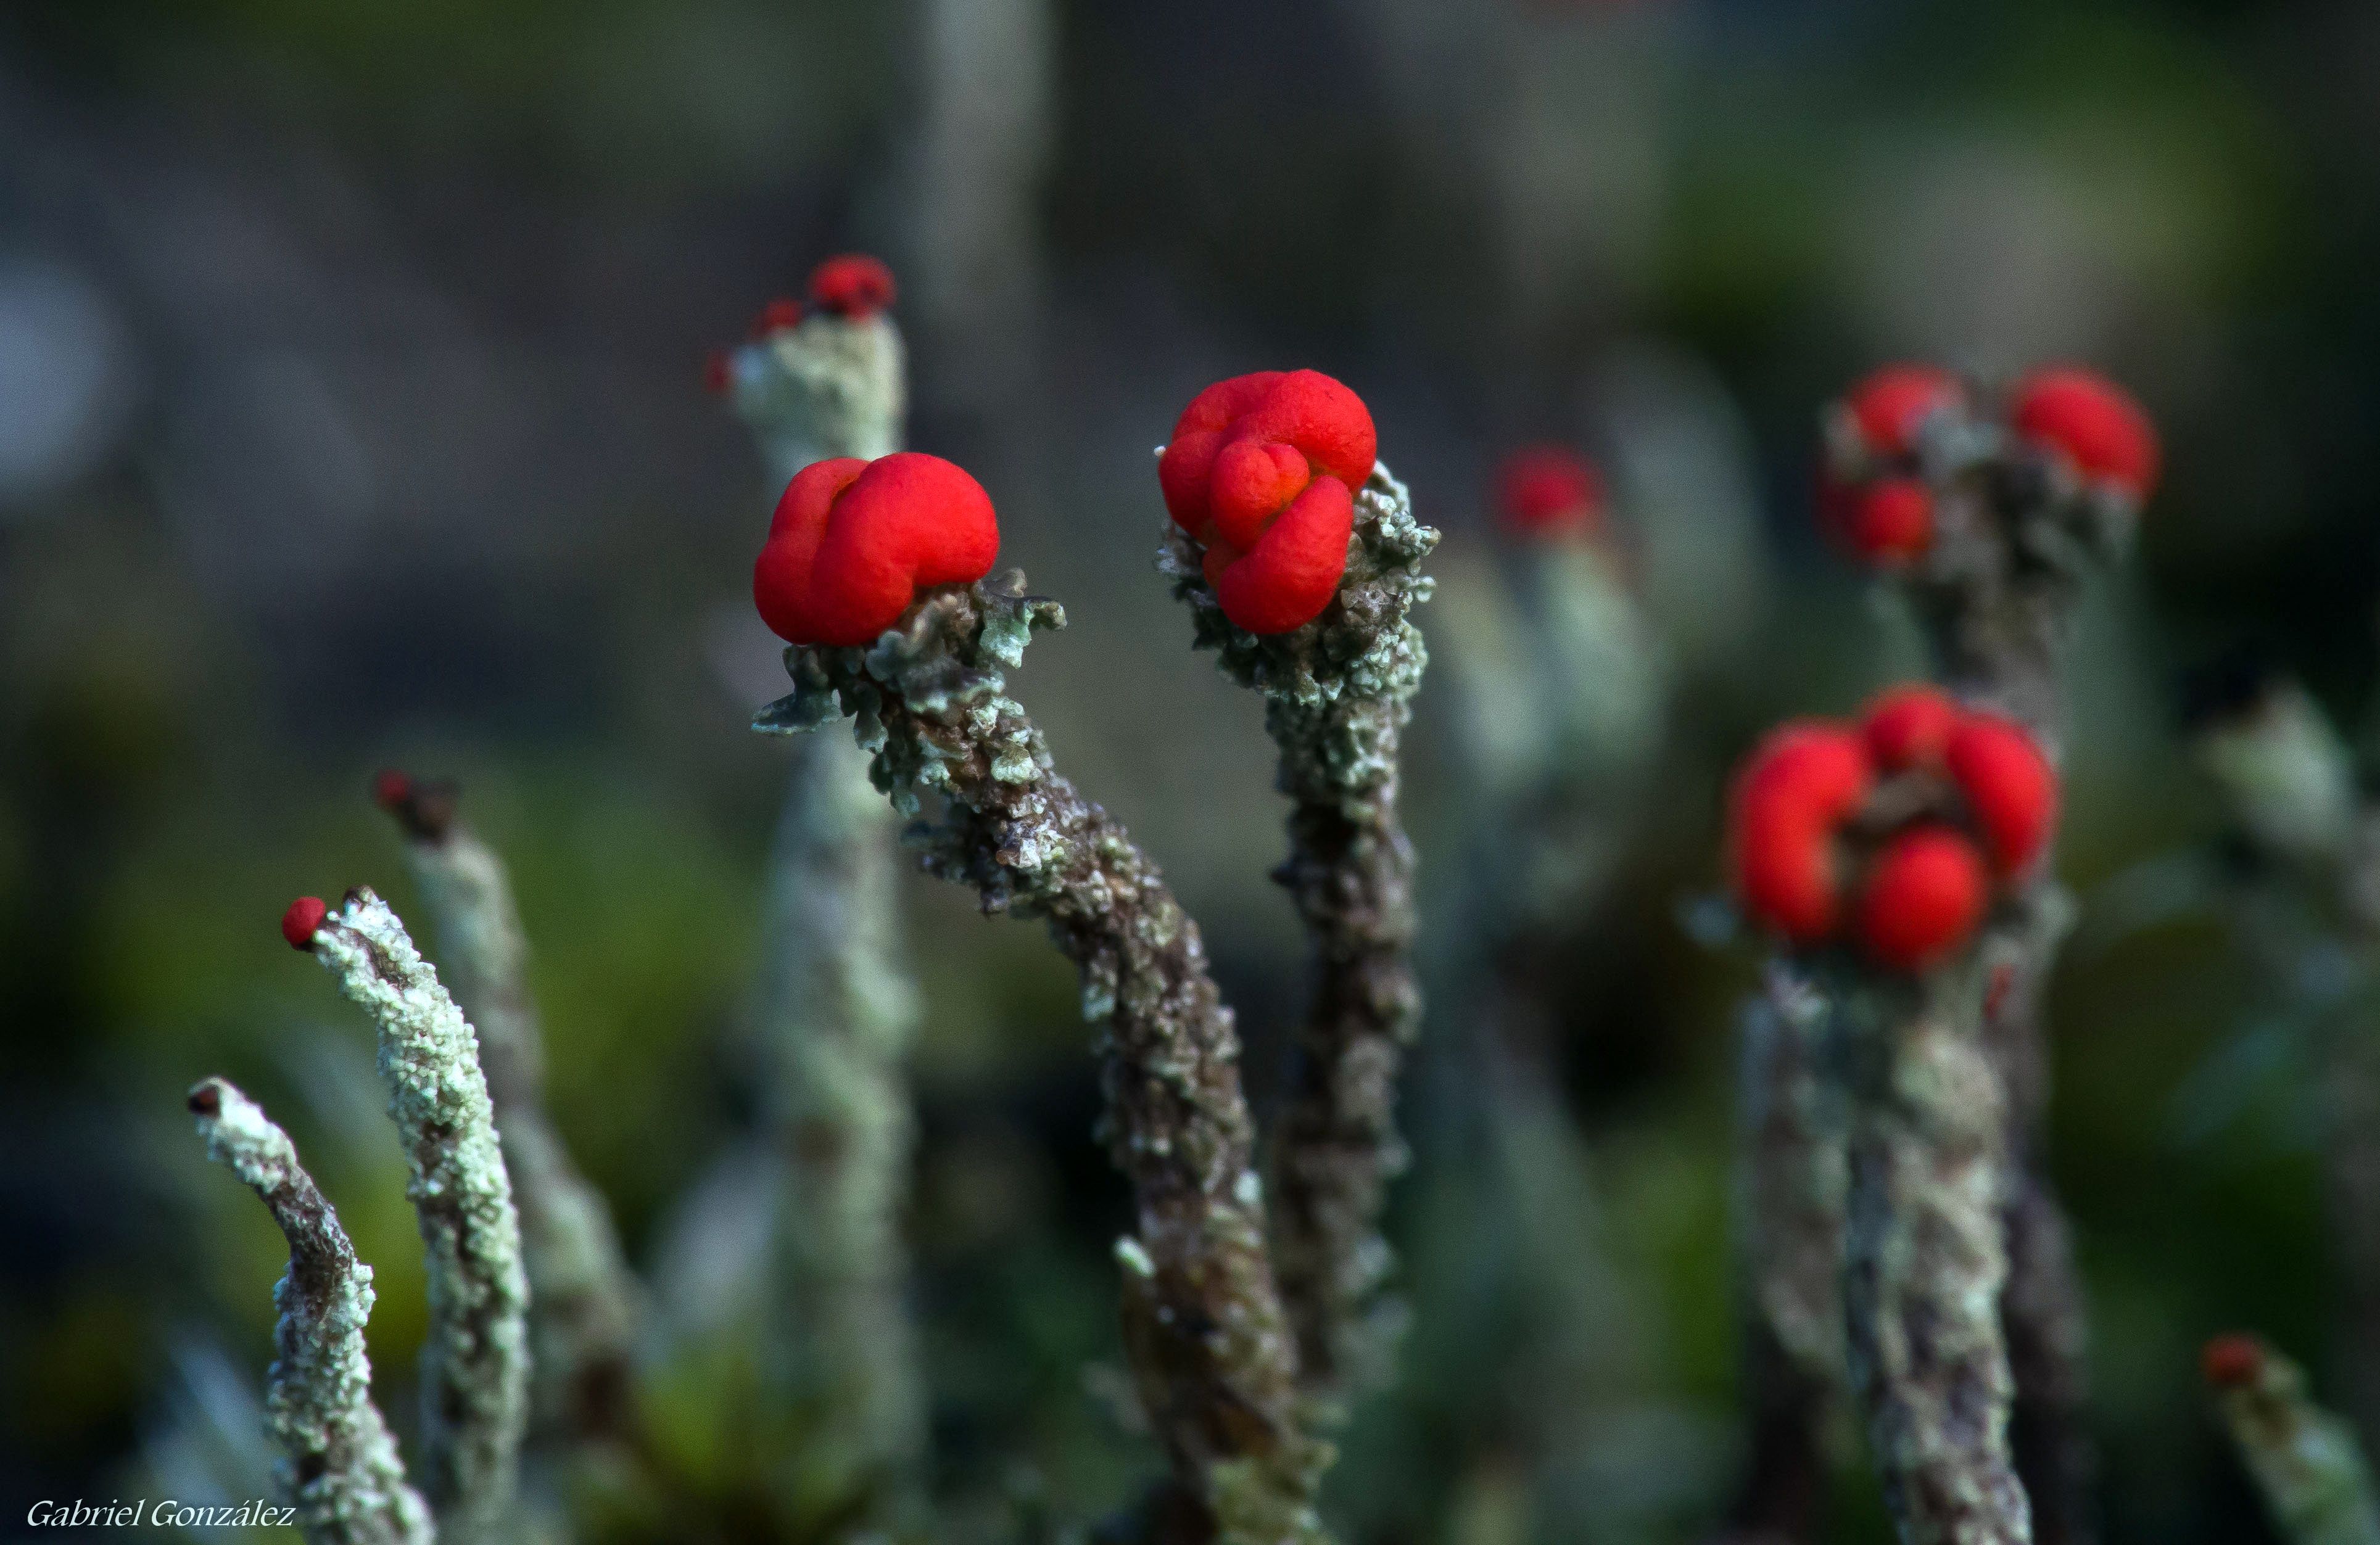
nature, branch, blossom, plant, photography, berry, leaf, flower, frost, red, produce, macro, autumn, botany, flora, wildflower, flowers, close up, shrub, naturaleza, flores, bud, ggl1, gaby1, xovesphoto, gphoto, raynox250, pentaxk30, superparagon135mm, rose hip, macro photography, flowering plant, plant stem, land plant, thorns spines and prickles